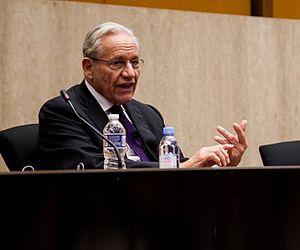
Peur, sous-titré Trump à la Maison-Blanche, est un essai du journaliste américain Bob Woodward sur la présidence de Donald Trump, publié aux États-Unis le 11 septembre 2018 par Simon and Schuster. Plusieurs bonnes feuilles de cet ouvrage très critique envers Donald Trump ont paru dans The Washington Post une semaine avant sa sortie.